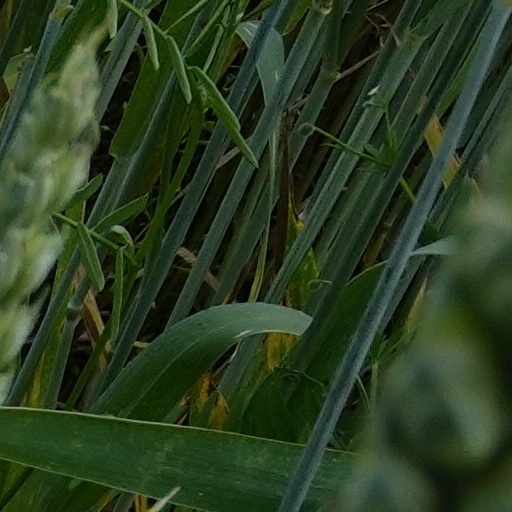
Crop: wheat